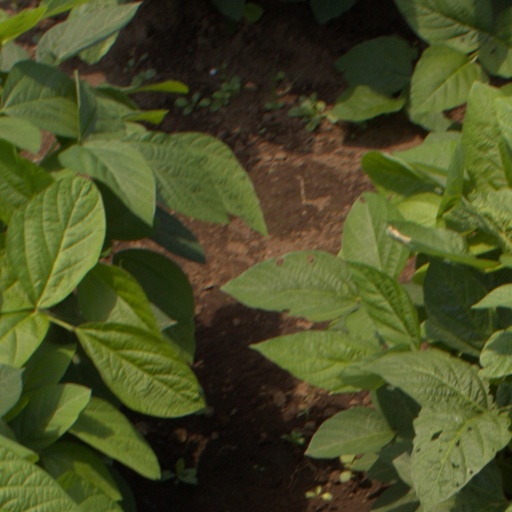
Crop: soybean